Berzerk (song)

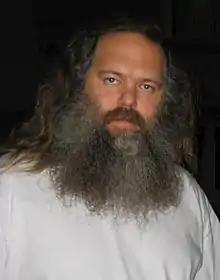
Rick Rubin produced "Berzerk".

The song, produced by Rick Rubin, samples Billy Squier's "The Stroke", the Beastie Boys' "Fight for Your Right", taken from their 1986 debut album "Licensed to Ill" and also produced by Rubin, and Naughty by Nature's "Feel Me Flow". Writing credits are given to Eminem, Rubin, Squier, Adam Yauch and Adam Horovitz of the Beastie Boys, and Anthony Criss, Vincent Brown, and Kier Gist of Naughty by Nature, Ziggy Modeliste, Art Neville, Cyril Neville, Leo Nocentelli and George Porter Jr. for the "Feel Me Flow" segment.